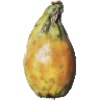
Label: cactus_fruit